Tom Francis Collins

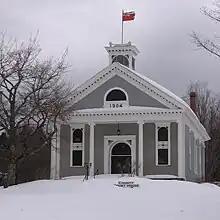
The Albert County Courthouse was almost new when Collins went on trial there in 1907.

The first trial began in January 1907. The prosecutor's case was circumstantial but it received assistance when the judge gave his final instructions to the jury stating in effect that the case was fully proven. The jury took two hours to come back with a verdict of guilty and the judge immediately ordered Collins hanged. The verdict was overturned on the basis of a judicial misdirection, a first in Canadian legal history.